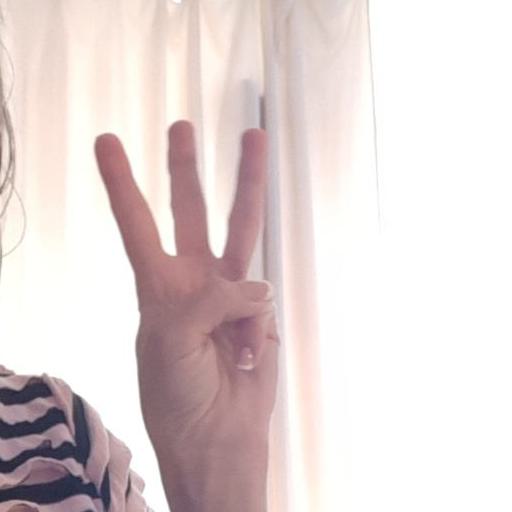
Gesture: three